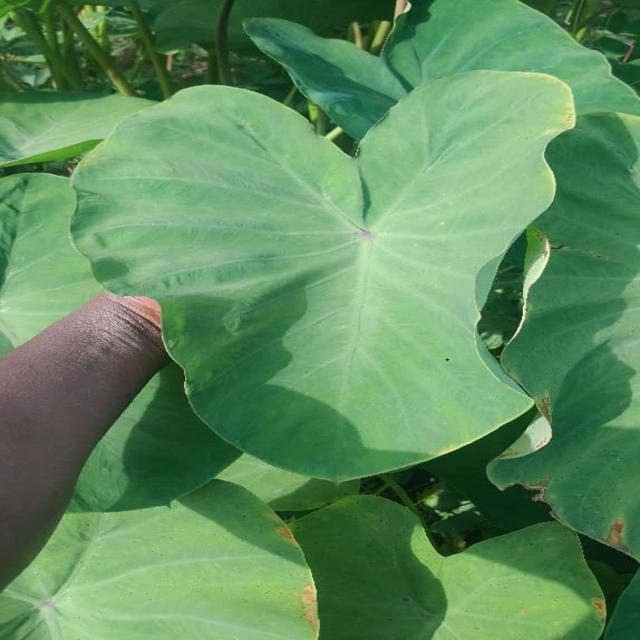
Label: Early_Blight